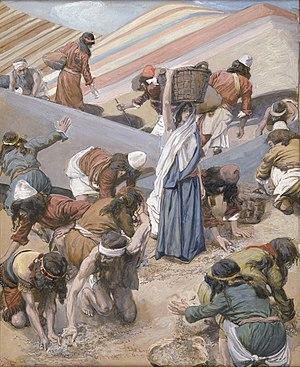
La manne est la nourriture des Hébreux dans le désert, d'après l'Ancien Testament, Livre de l'Exode.
Cette liste recense les différents aliments, boissons et substances de fiction provenant de la mythologie et des religions, de la littérature et des contes, ou encore des arts, les substances étant des aliments, des boissons, des drogues, des potions ou des médicaments imaginaires.